Samuel Cotes

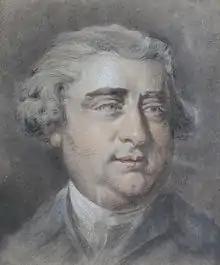
Charles James Fox, pastel portrait by Samuel Cotes

Cotes became known as a portrait painter; his crayon portraits were also admired. He painted in miniature both on enamel and on ivory, and exhibited from 1760 to 1789 at the exhibitions of the Incorporated Society of Artists, of which he was a fellow, and at the Royal Academy. During this time he resided at 25 Percy Street, Rathbone Place. After his brother's death he painted a large miniature of him from memory. A portrait by him of Mary Anne Yates as Electra was engraved in mezzotint by Philip Dawe, and a portrait of Thomas Pownall by Richard Earlom.